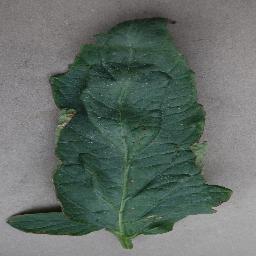
Label: Tomato___Bacterial_spot